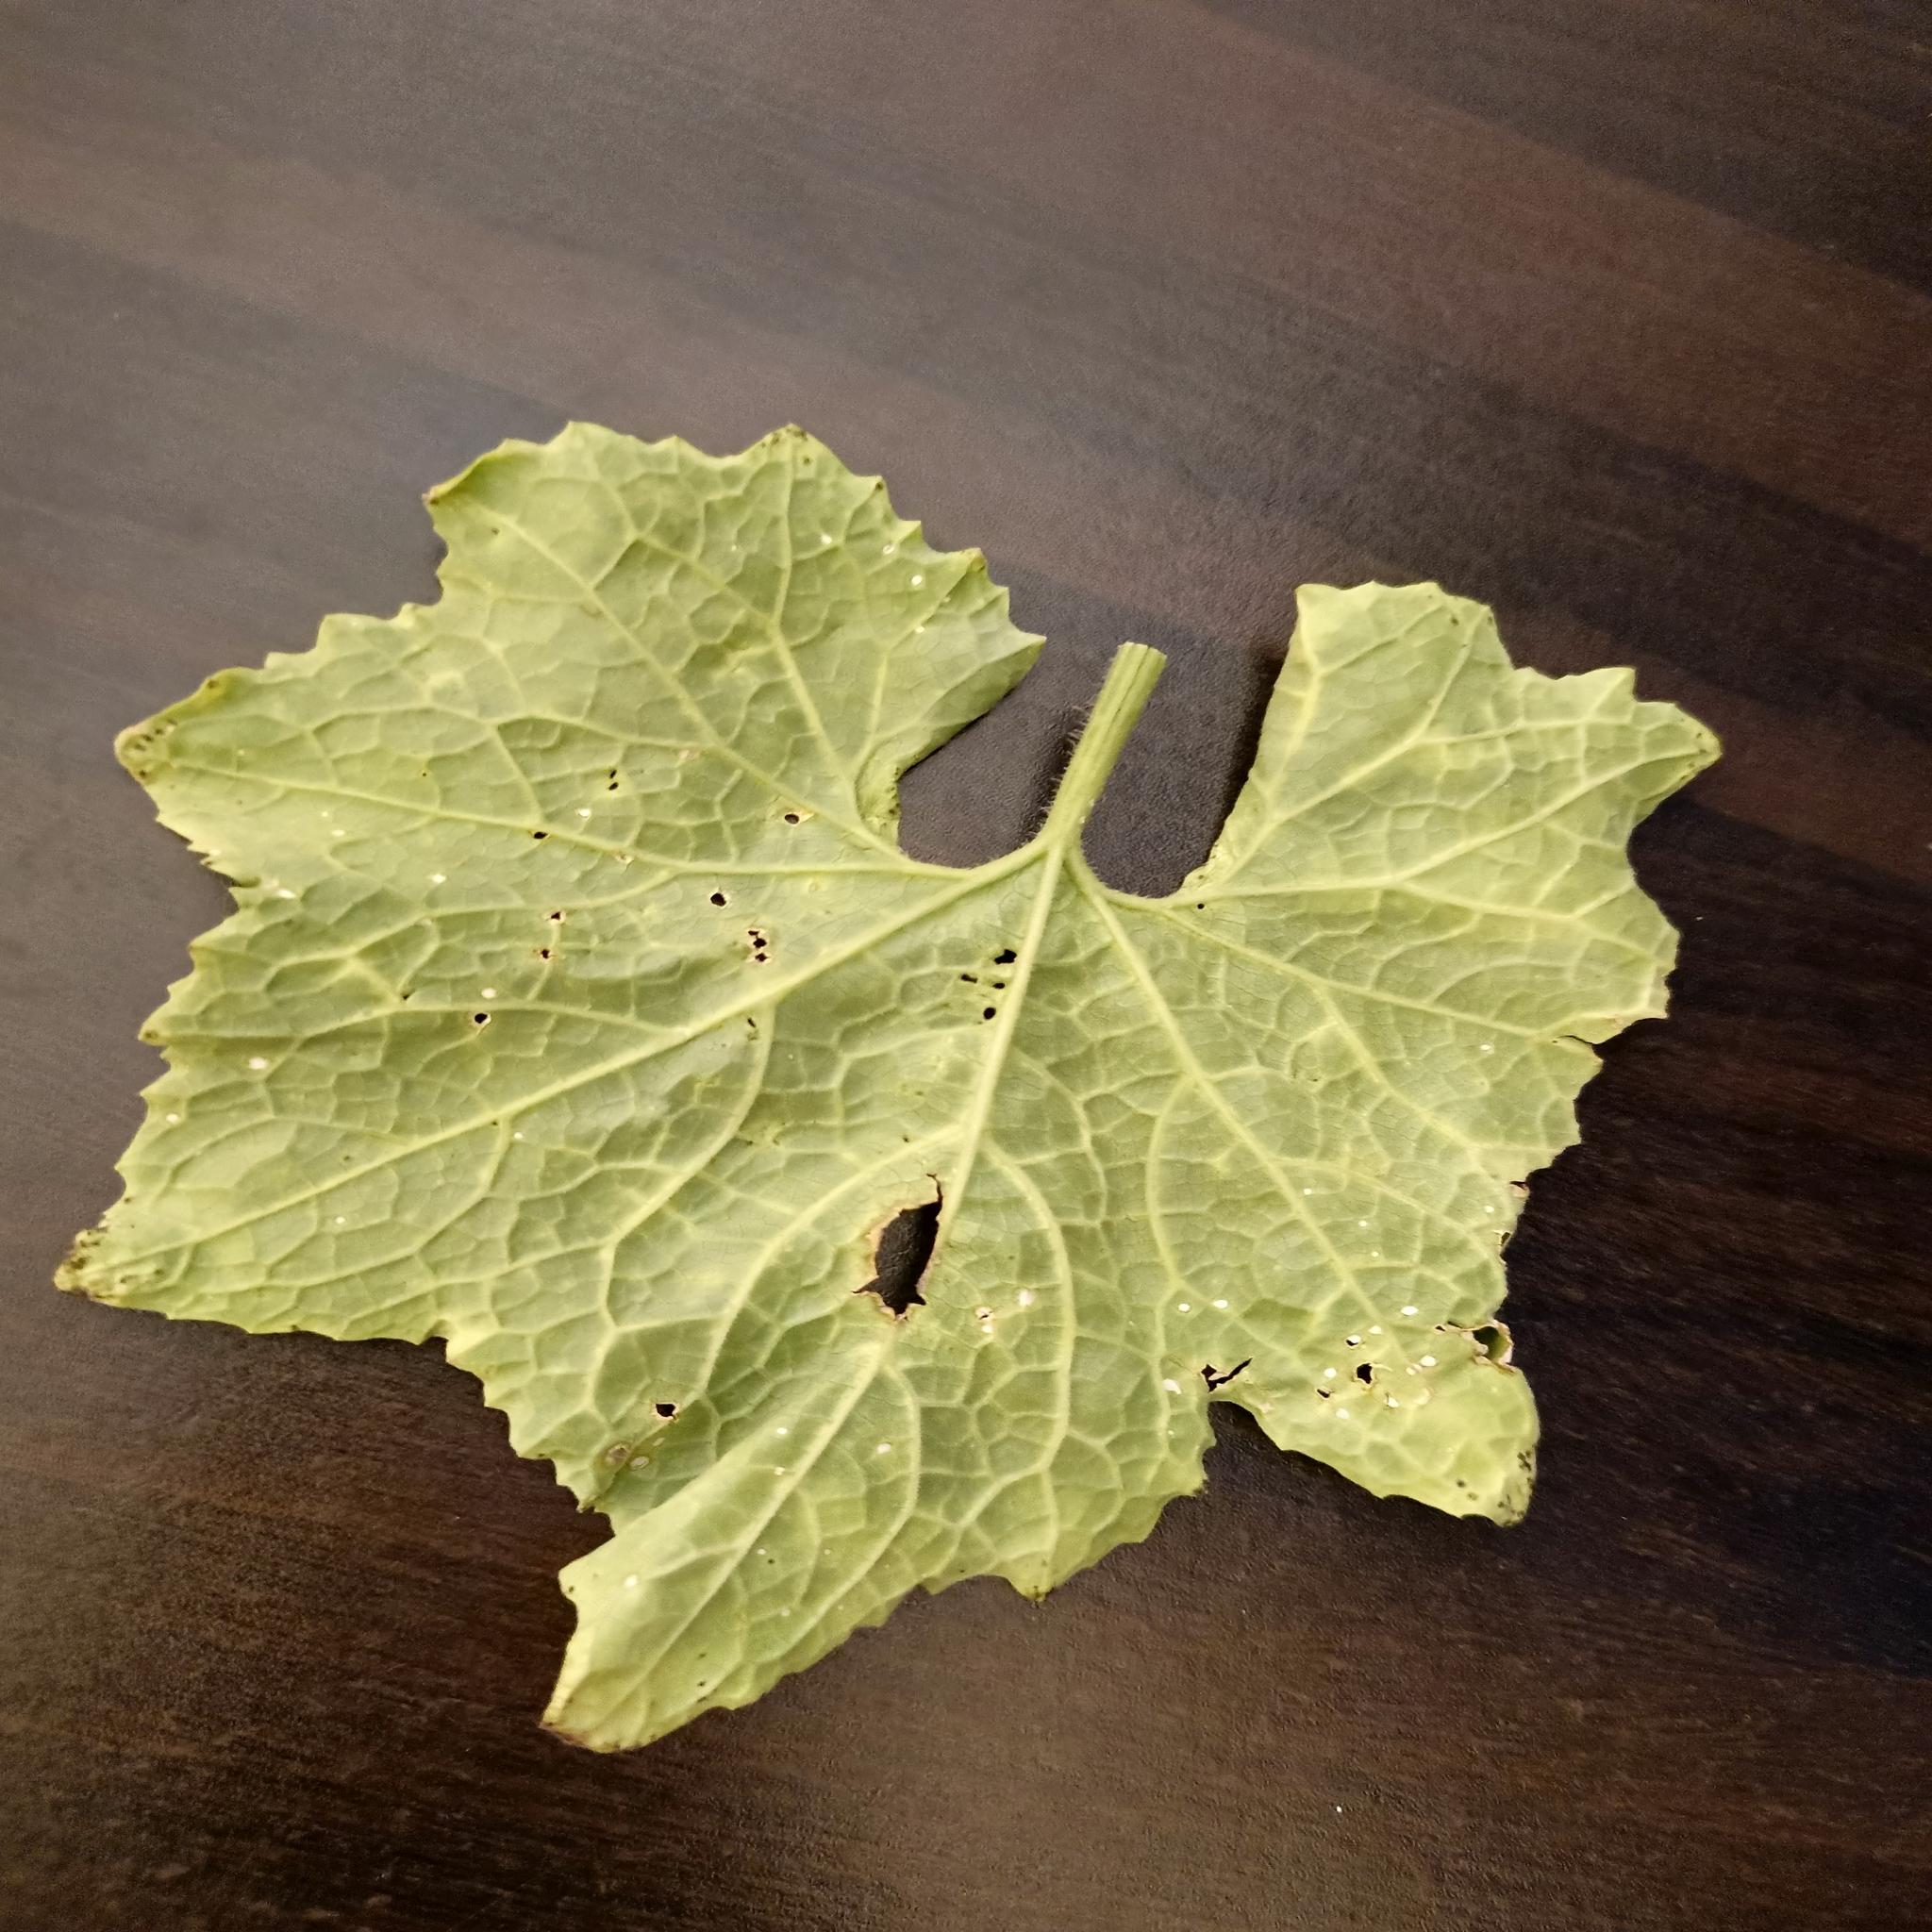
Label: Downy mildew